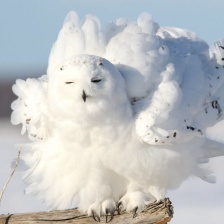
Species: SNOWY OWL
Scientific name: BUBO SCANDIACUS
ImageNet parent category: great_grey_owl